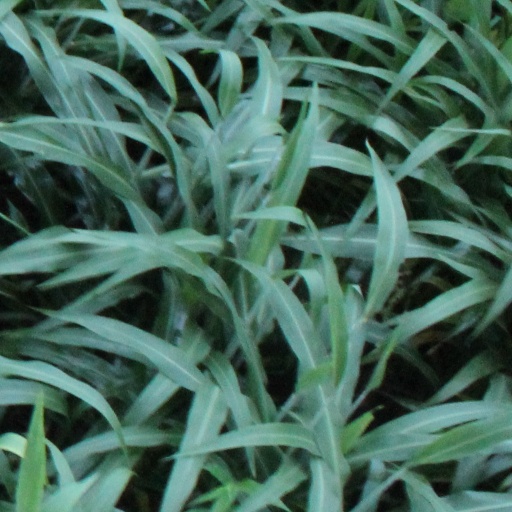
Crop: sorghum